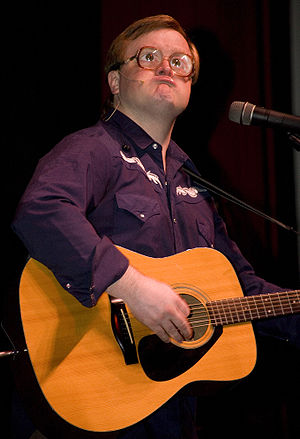
Mike Smith
Mike Smith er en canadisk skuespiller bedst kendt som Bubbles i den canadiske tv-serie Trailer Park Boys.